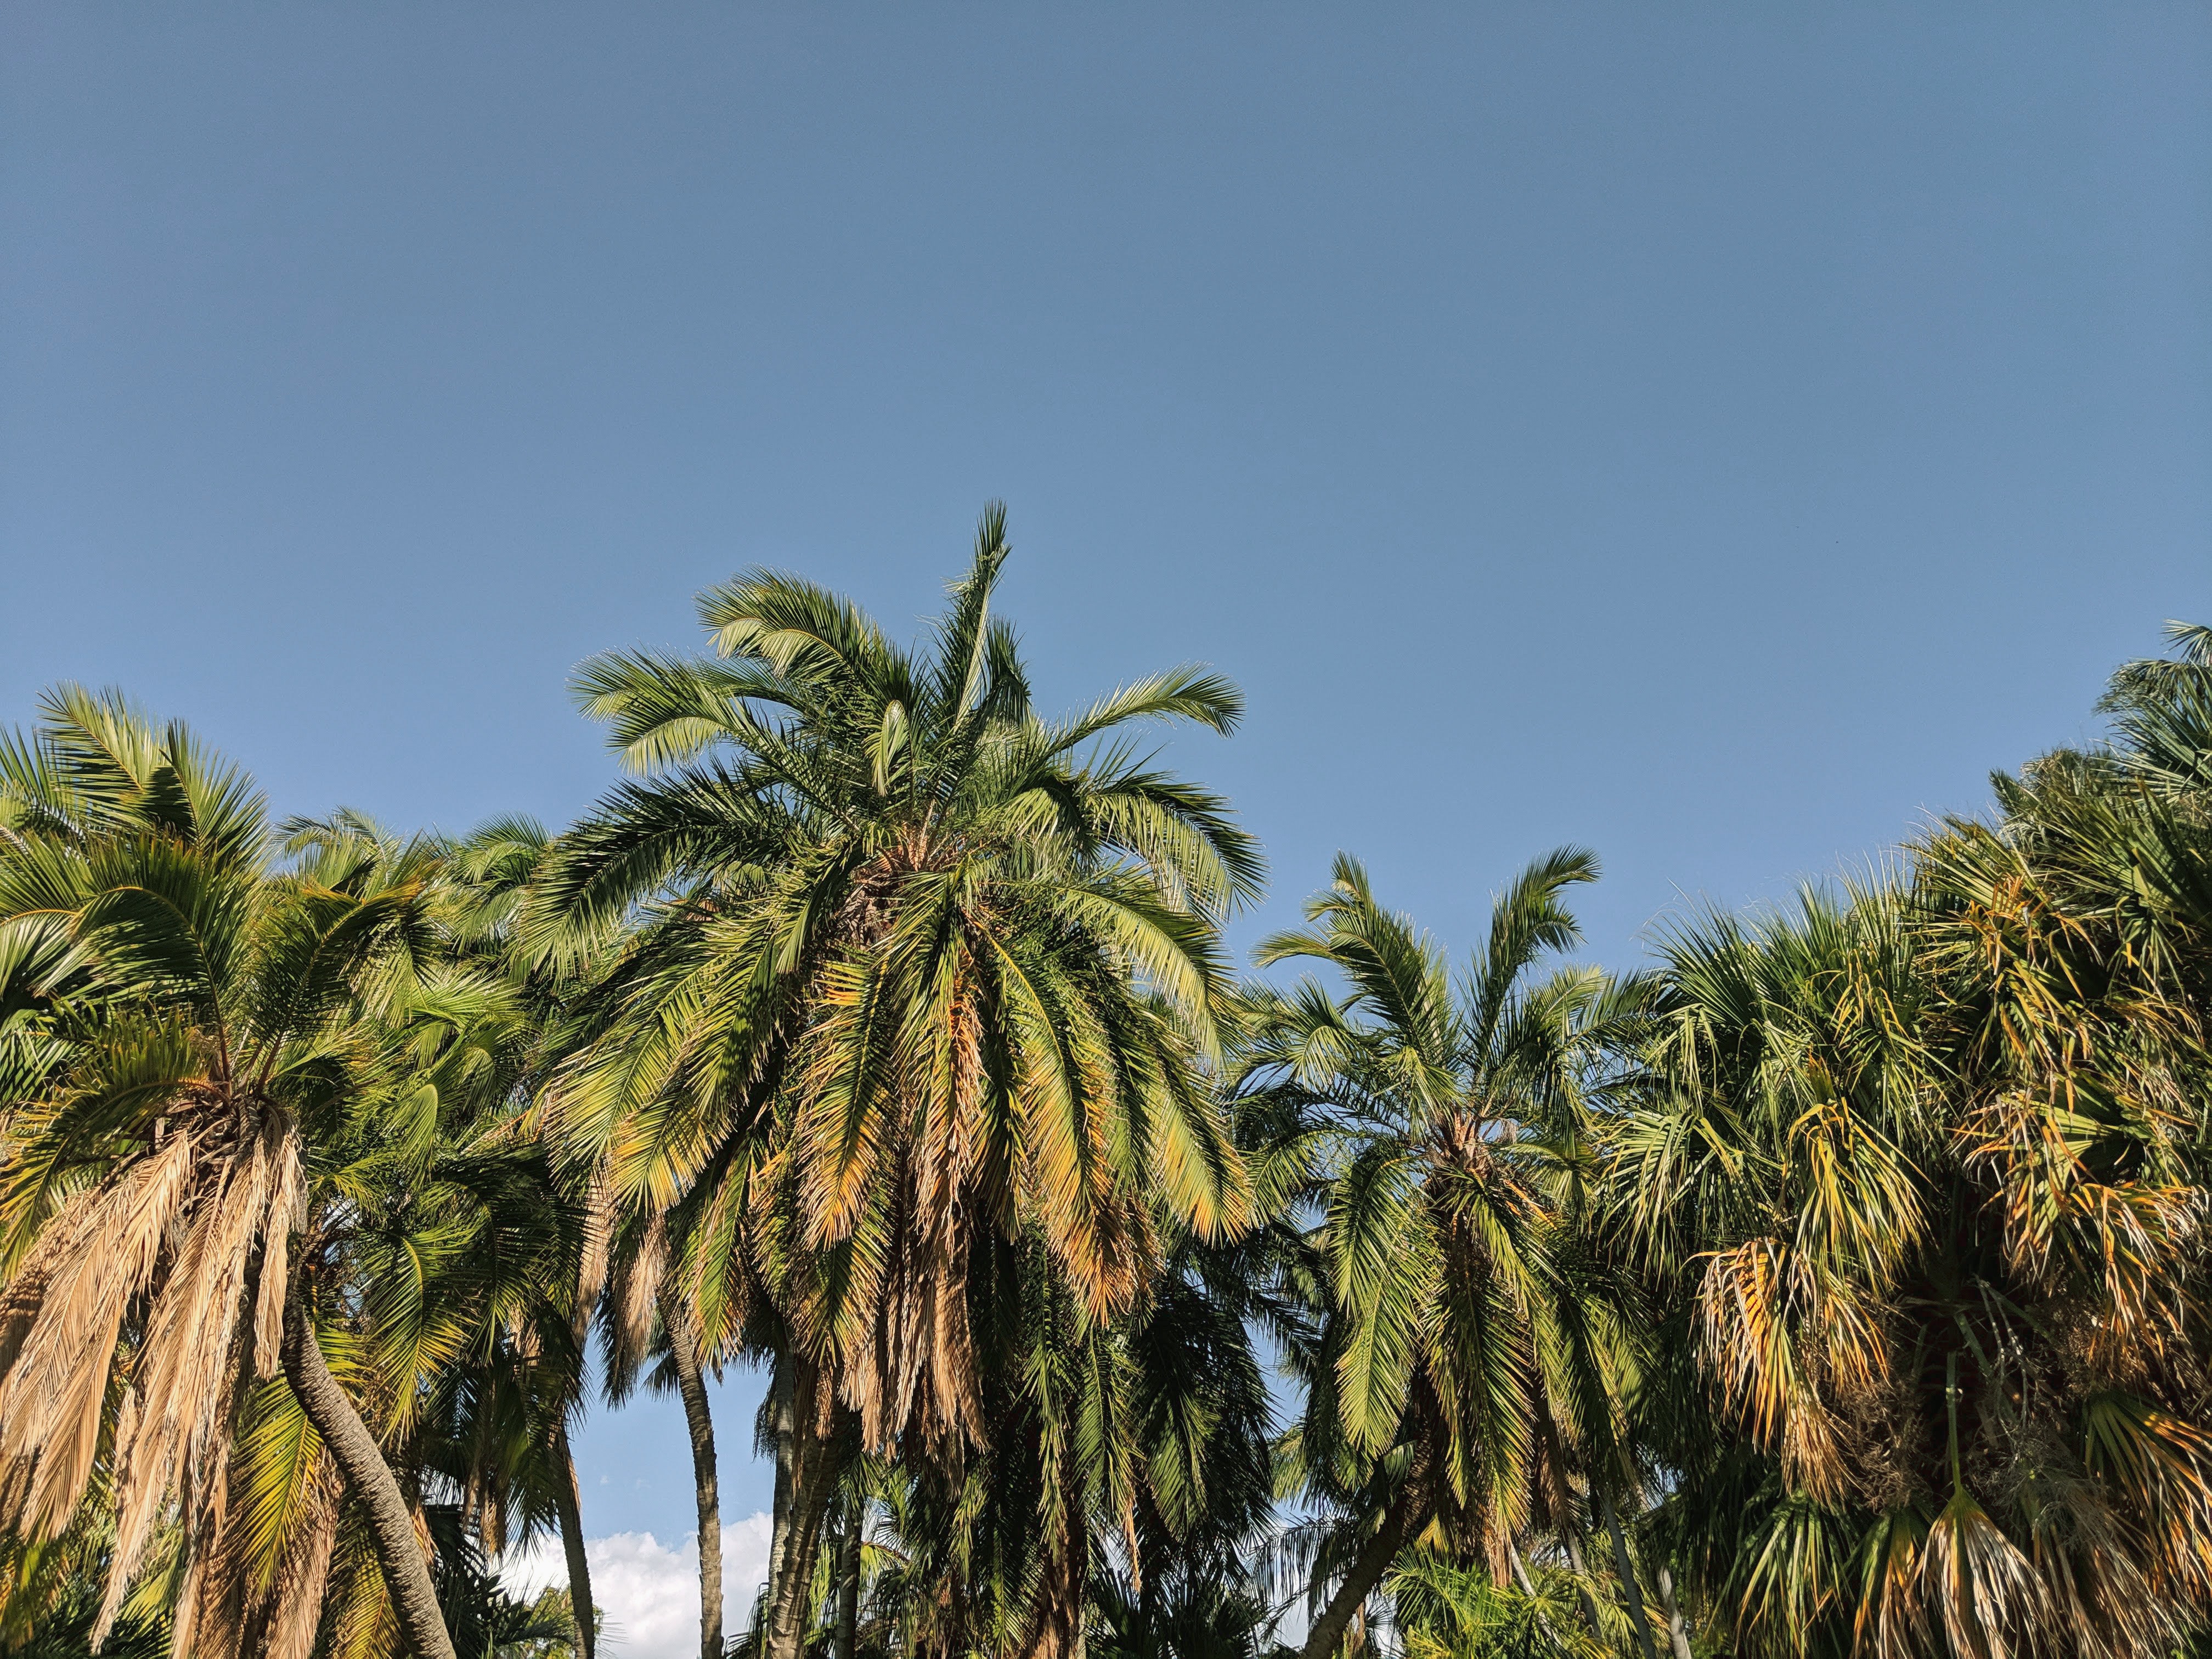
tree, vegetation, sky, palm tree, arecales, daytime, plant, woody plant, date palm, elaeis, Desert Palm, terrestrial plant, botany, attalea speciosa, grass family, tropics, landscape, plant community, vacation, cloud, coconut, borassus flabellifer